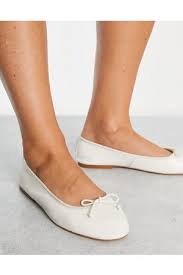
Label: Ballet Flat